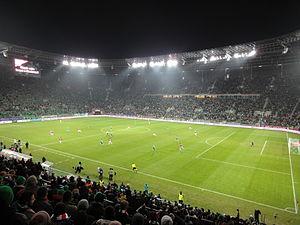
L'équipe de Pologne de football est l'équipe nationale qui représente la Pologne dans les compétitions internationales masculines de football, sous l'égide de la fédération polonaise de football. Elle consiste en une sélection des meilleurs joueurs polonais.
Le stade municipal de Wrocław est un stade polonais de football situé à Wrocław. Le nouveau stade a une capacité de 44.416 places et est sélectionné pour accueillir le Championnat d'Europe de football 2012. Il répond aux standards de catégorie 4 instaurés par l'UEFA.